Conjugated system

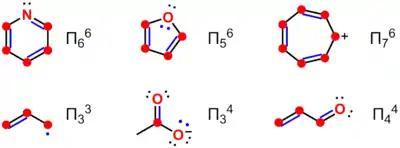
Some prototypical examples of species with delocalized bonding. Top row: pyridine, furan, tropylium cation. Second row: allyl radical, acetate ion, acrolein. Atoms involved are in bold red, while electrons involved in delocalized bonding are in blue. (Particular attention should be paid to the involvement or non-involvement of "non-bonding" electrons.)

Conjugation is possible by means of alternating single and double bonds in which each atom supplies a p orbital perpendicular to the plane of the molecule. However, that is not the only way for conjugation to take place. As long as each contiguous atom in a chain has an available p orbital, the system can be considered conjugated. For example, furan is a five-membered ring with two alternating double bonds flanking an oxygen. The oxygen has two lone pairs, one of which occupies a p orbital perpendicular to the ring on that position, thereby maintaining the conjugation of that five-membered ring by overlap with the perpendicular p orbital on each of the adjacent carbon atoms. The other lone pair remains in plane and does not participate in conjugation.